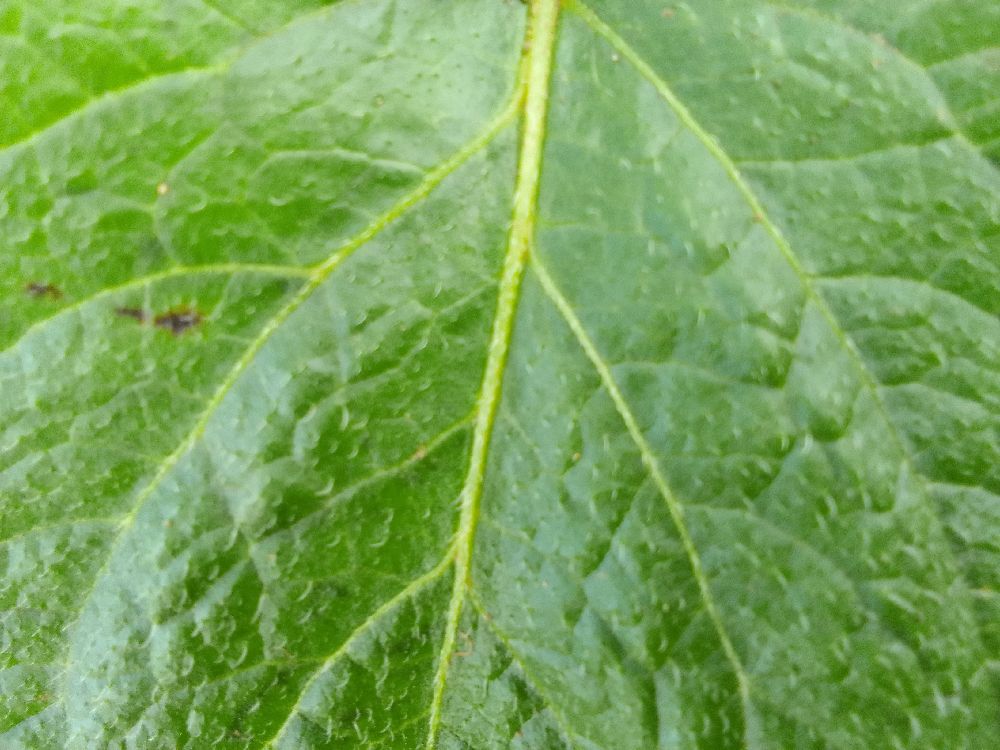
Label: Healthy